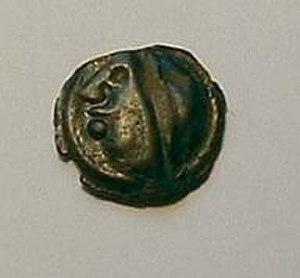
Potin à la grosse tête, monnaie trouvée dans un champ sur la commune d'Étrelles-et-la-Montbleuse (Haute-Saône, France).
Les monnaies gauloises sont assez méconnues. Elles sont aussi relativement rares, car elles n'ont pas souvent fait l'objet d'une fabrication en très grand nombre, et leur identification est souvent difficile. Les travaux de Jean-Baptiste Colbert de Beaulieu, à partir des années 1950, ont marqué l'étude scientifique et historique de ces monnaies et sont encore à la base des recherches au début du XXIᵉ siècle.